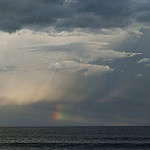
Label: sea